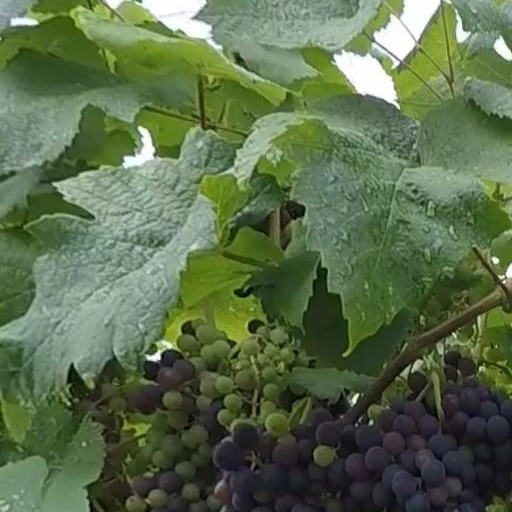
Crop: grape